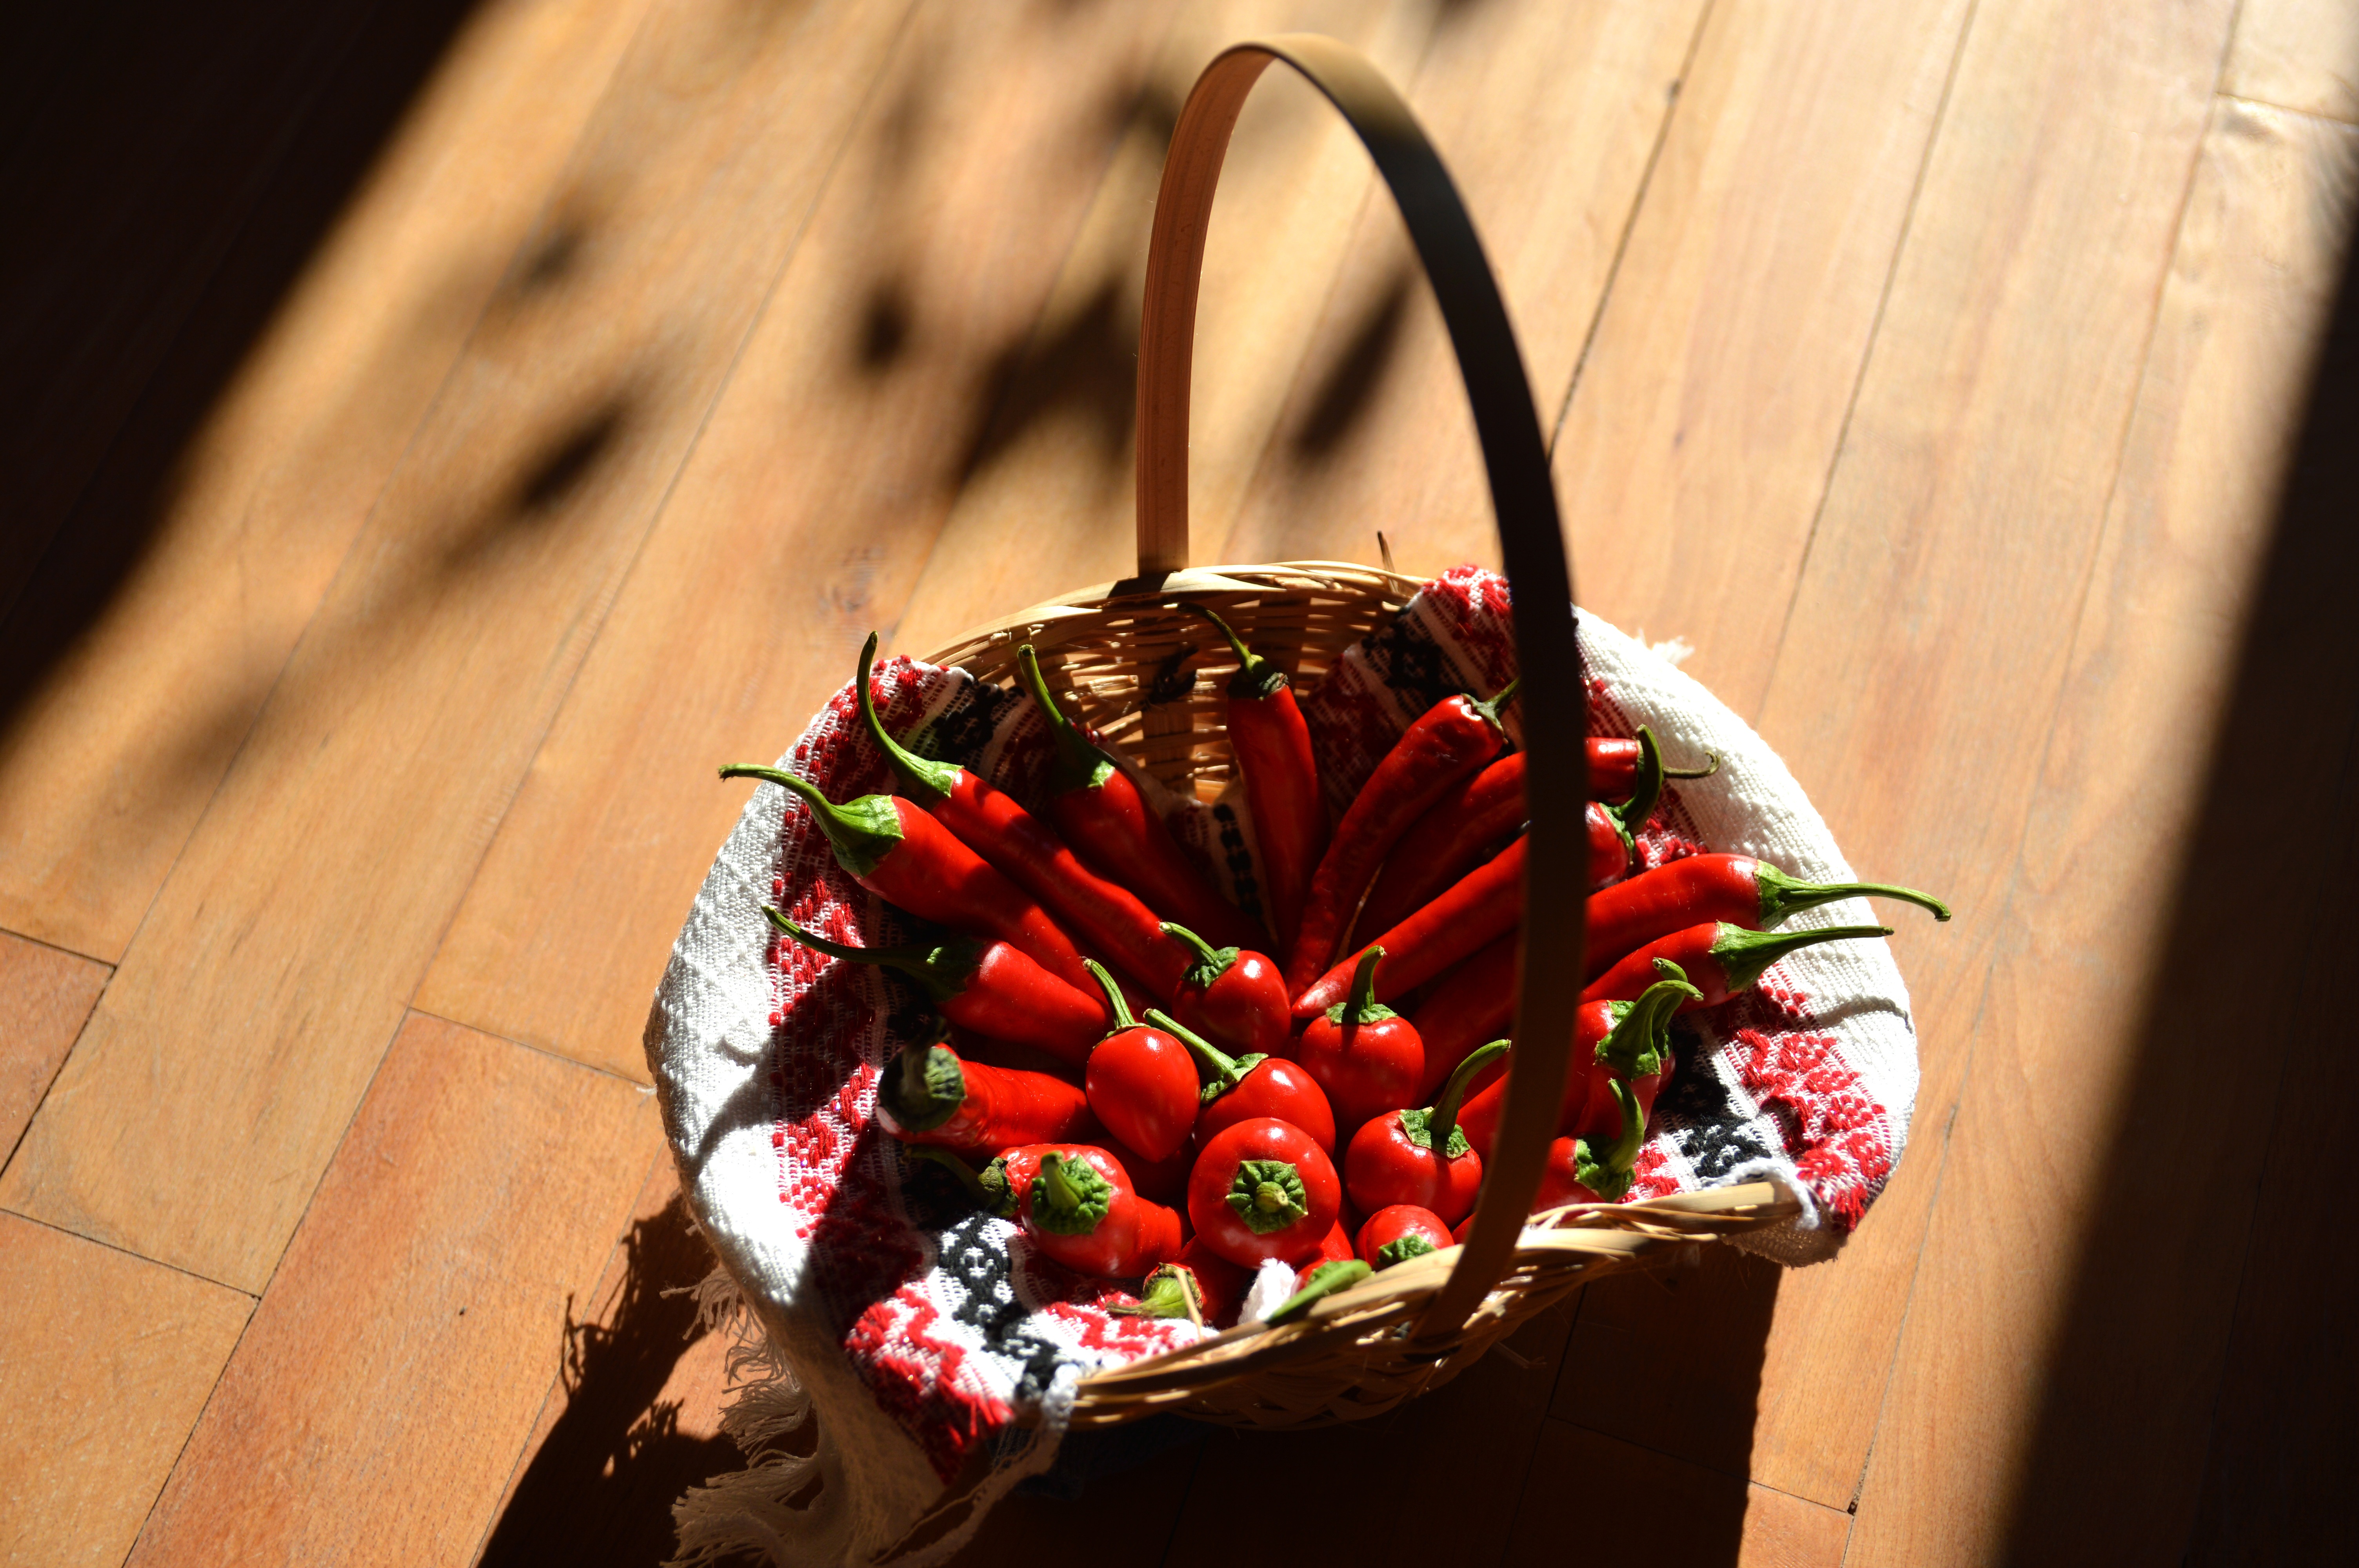
plant, flower, petal, food, red, ingredient, produce, vegetable, natural, christmas, dessert, heat, wicker basket, christmas decoration, hot, spicy, organ, sweetness, organic, chilli pepper, red chilli